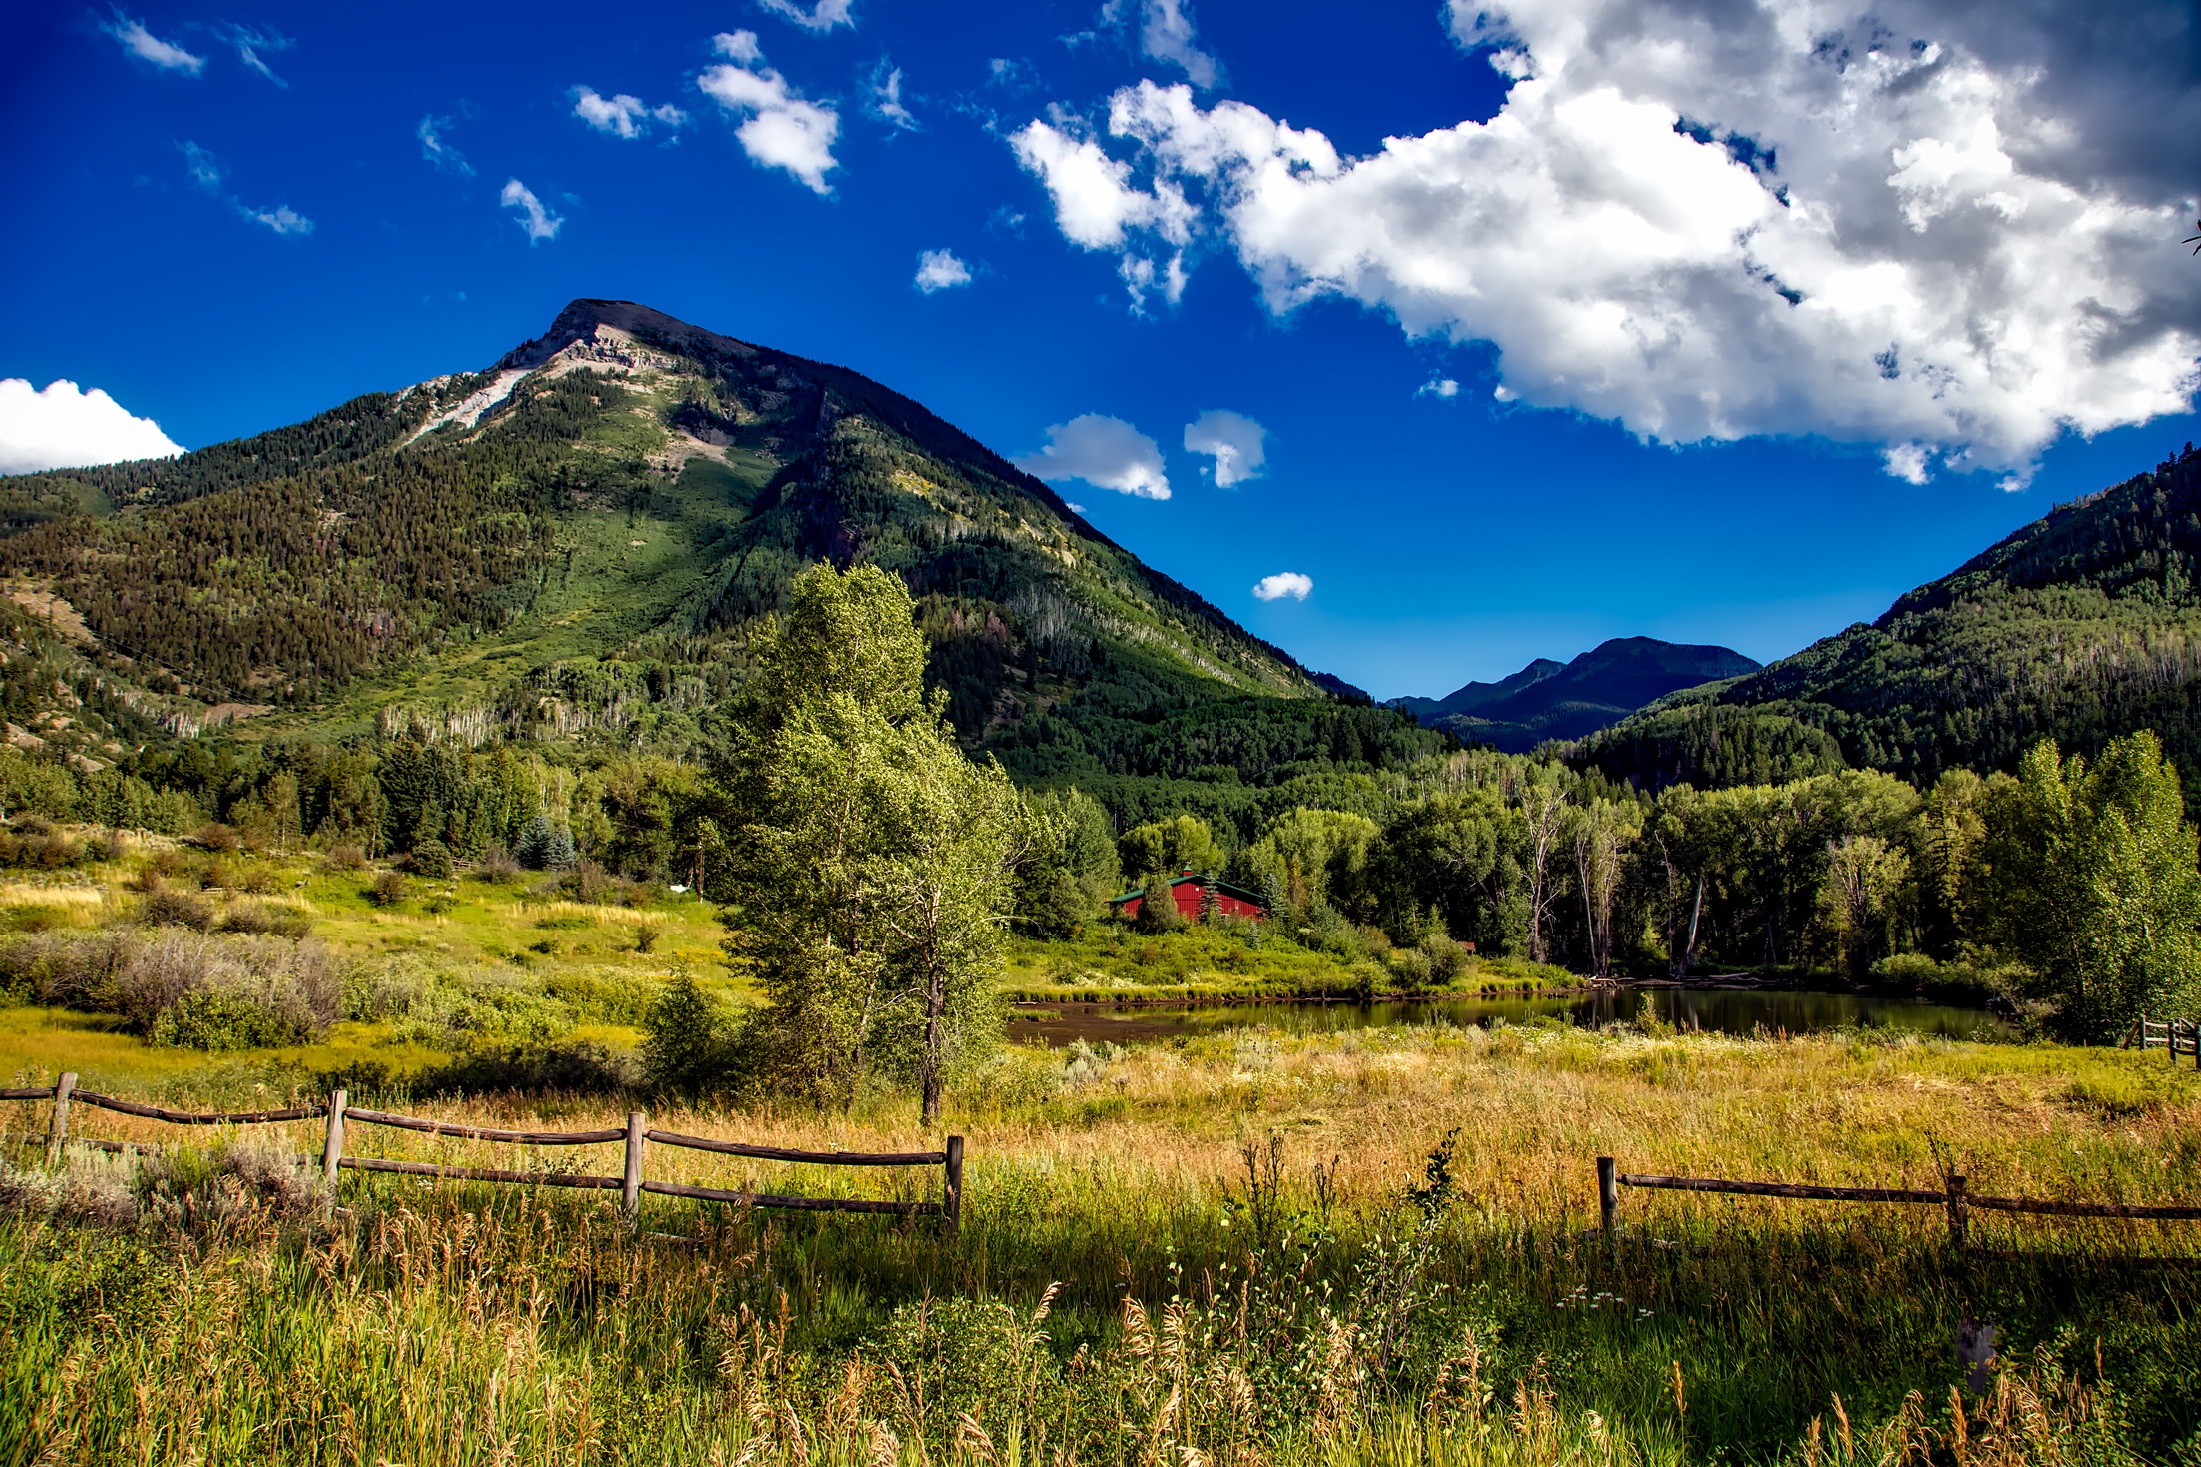
landscape, nature, forest, wilderness, mountain, sky, field, farm, meadow, hill, lake, barn, valley, mountain range, country, panorama, stream, rural, scenic, pasture, ranch, highland, national park, ridge, trees, outdoors, woods, hdr, clouds, colorado, alps, grassland, plateau, fell, habitat, loch, ecosystem, rocky mountains, landform, natural environment, geographical feature, mountainous landforms